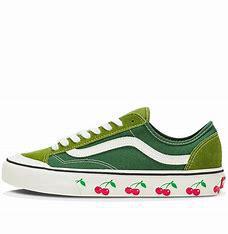
Brand: Vans
Model: Style 36 Decon Sf Skate